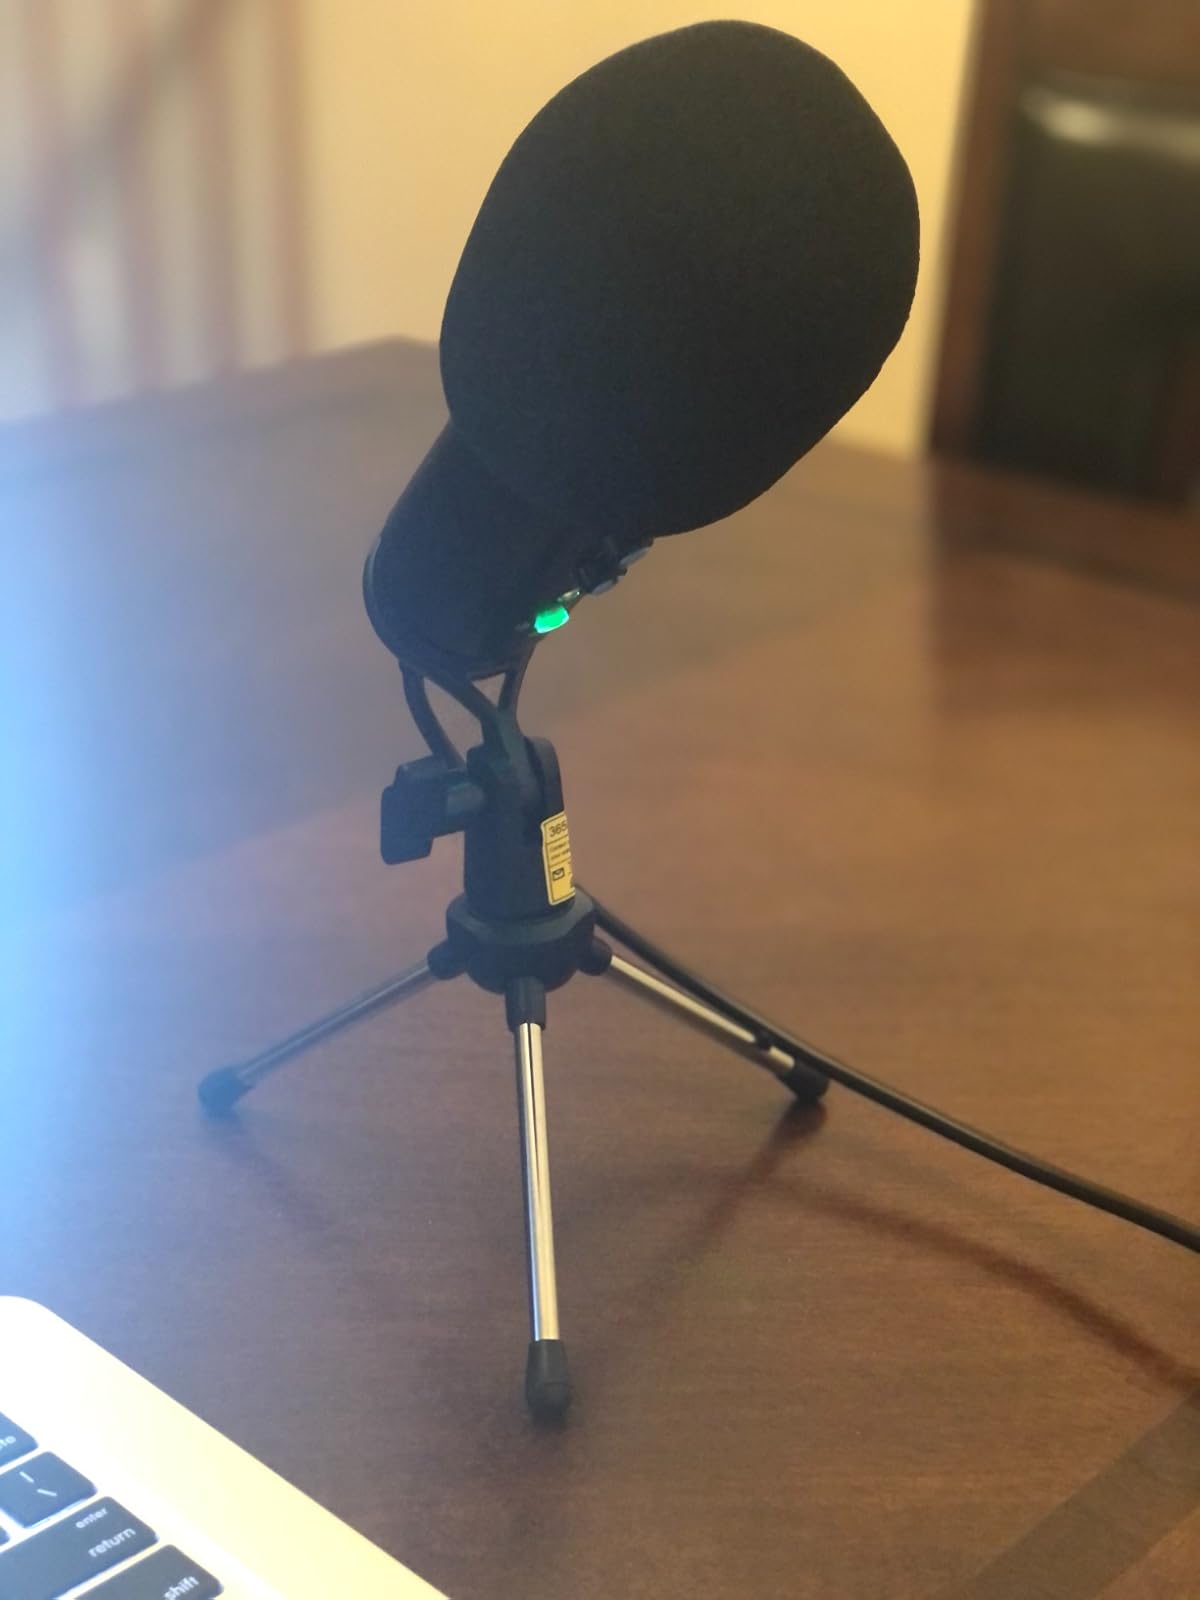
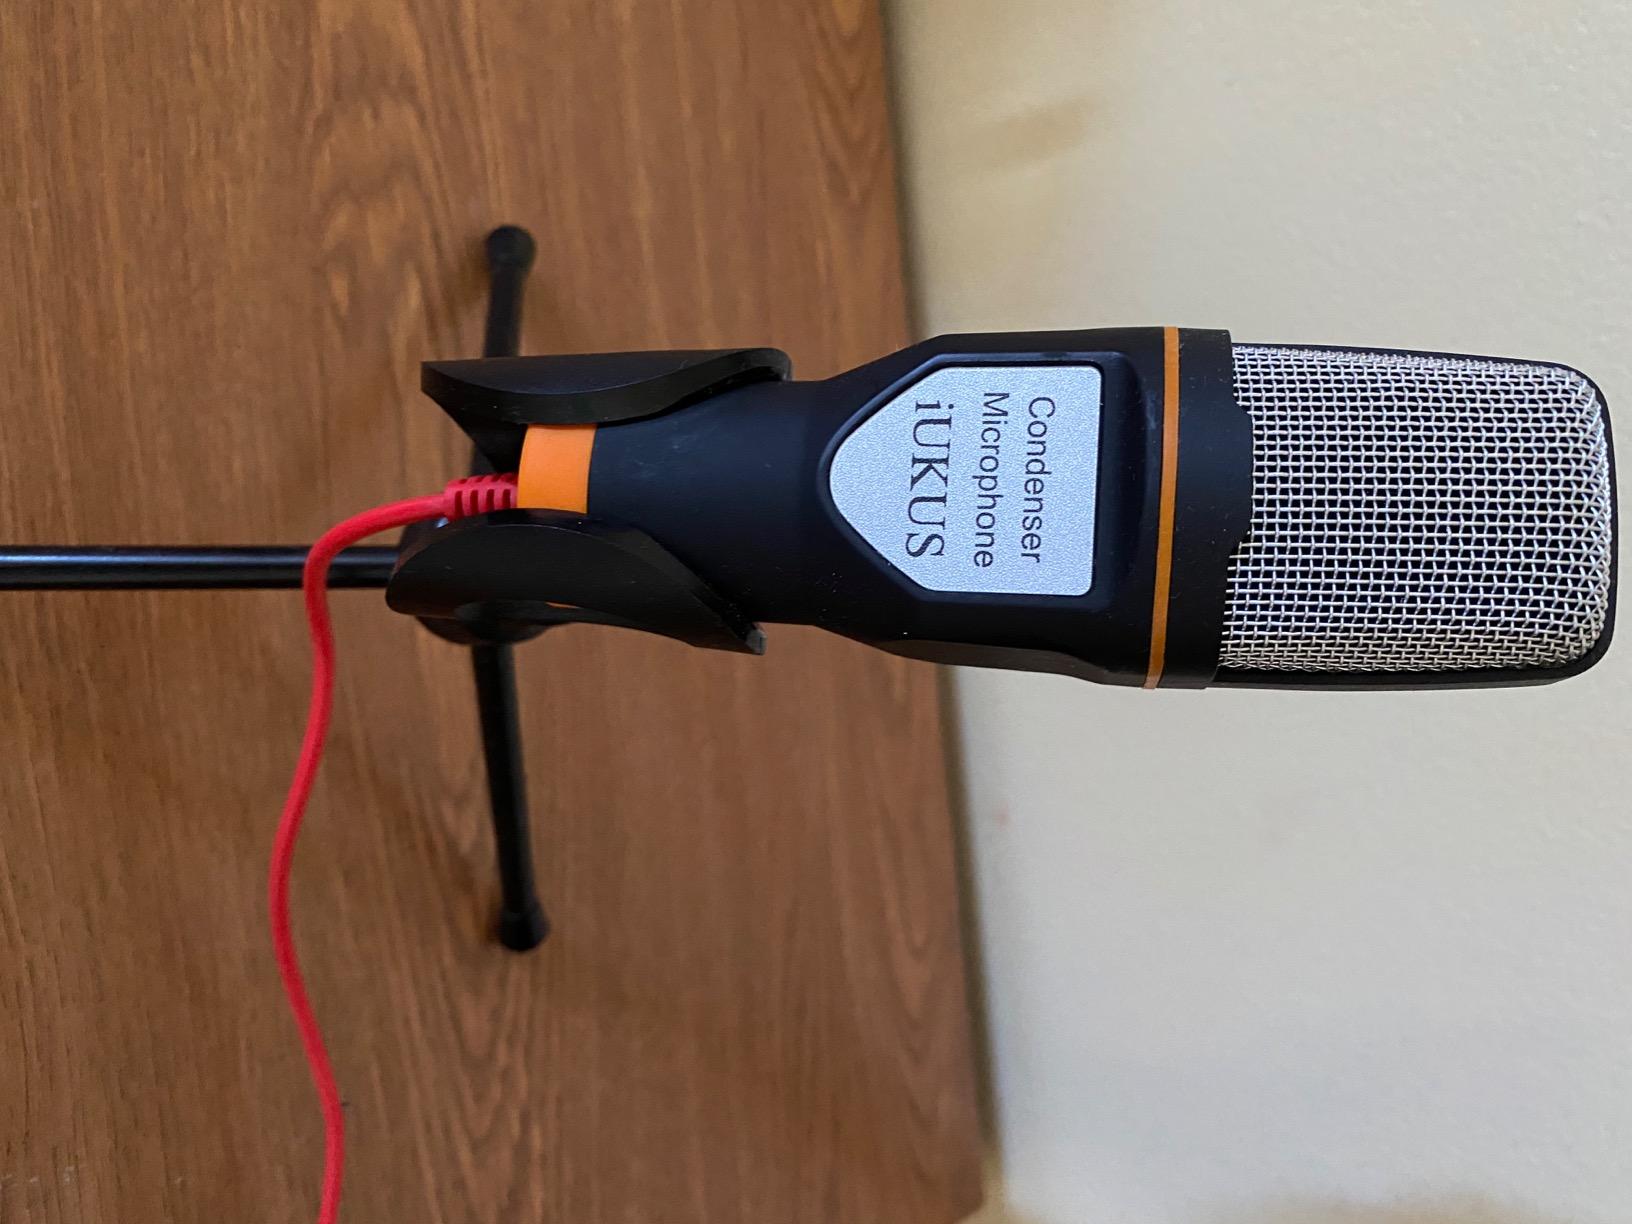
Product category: microphone
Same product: no